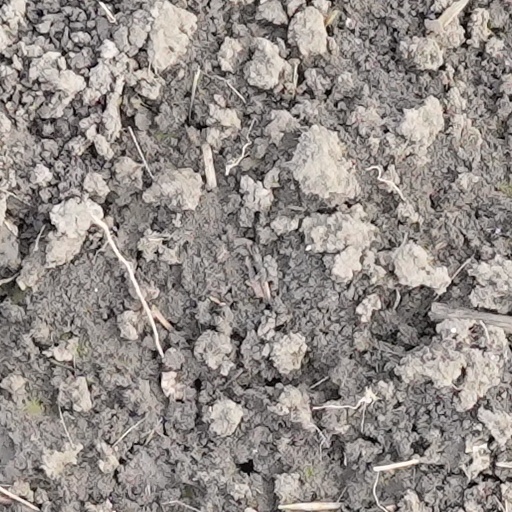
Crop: wheat